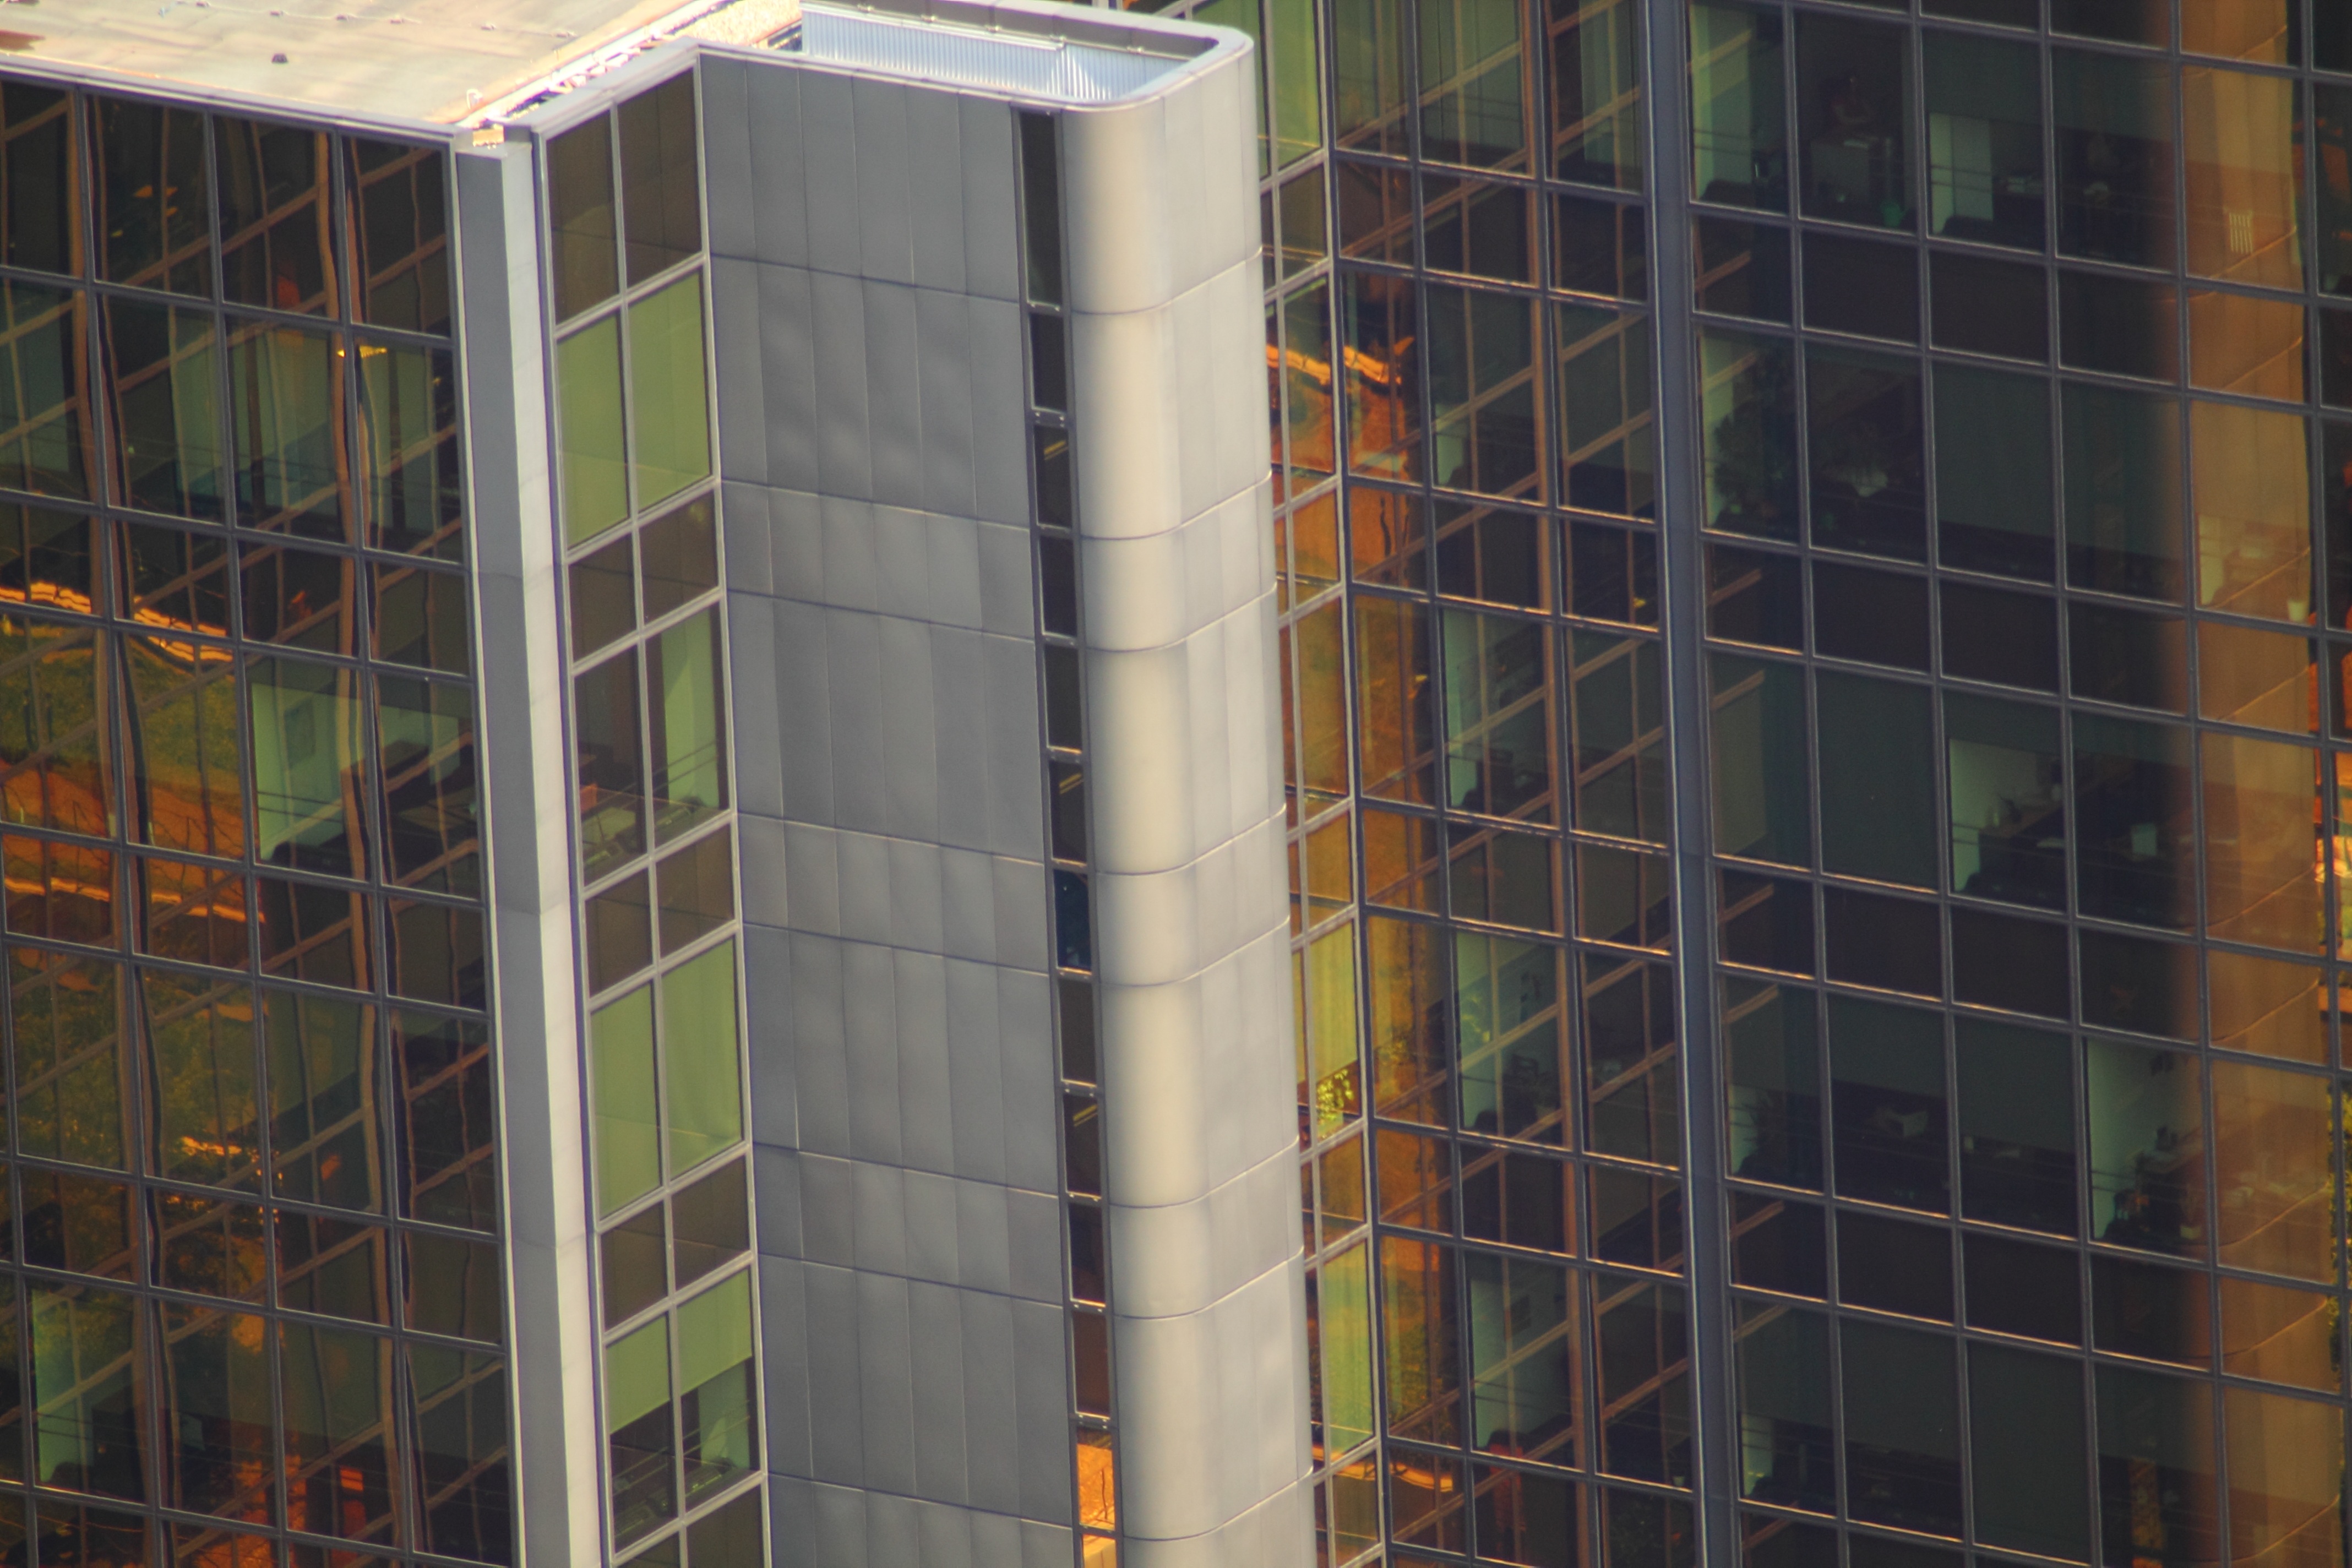
architecture, structure, window, glass, building, city, skyscraper, wall, high, facade, office building, tower block, interior design, design, mirroring, glass window, glass facade, urban area, window covering